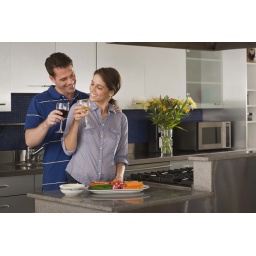
Couple toasting with wine glasses in kitchen